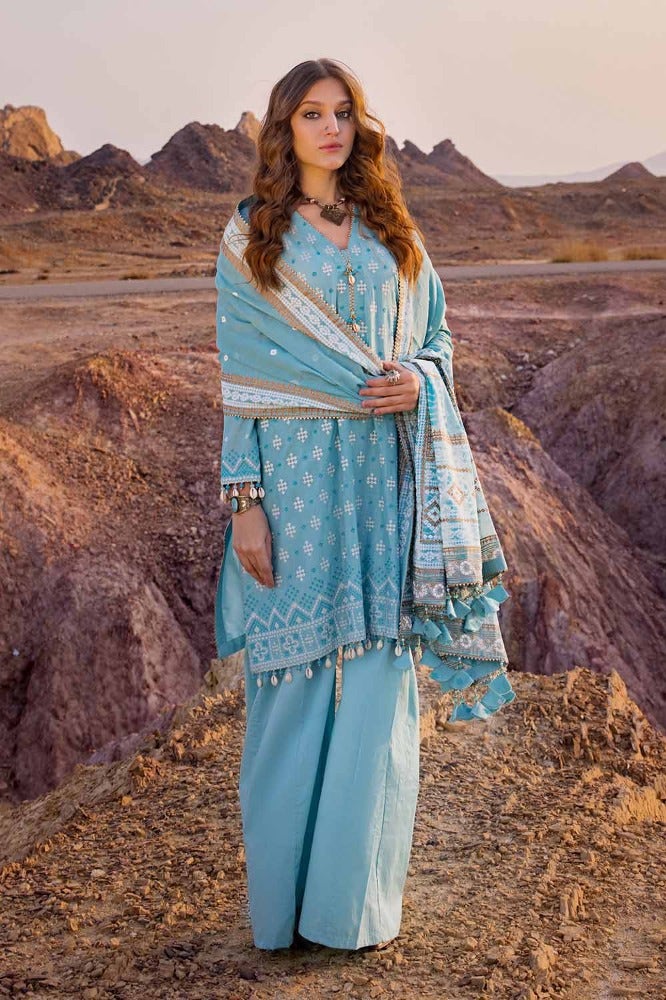
blue karla embroidered salwar suit